Michigan Department of Natural Resources

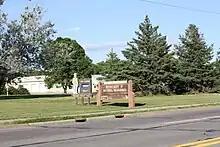
Norway location

The Michigan Natural Resources Commission (NRC) is a seven-member public body whose members are appointed by the governor to a term of four years and subject to the advice and consent of the Michigan Senate. The NRC conducts monthly, public meetings in locations throughout Michigan. Citizens are encouraged to become actively involved in these public forums. The NRC establishes general policies for the Department of Natural Resources and hires the department's director. Voter adoption of Proposal G in November 1996, vests exclusive authority in the Natural Resources Commission to regulate the taking of game.